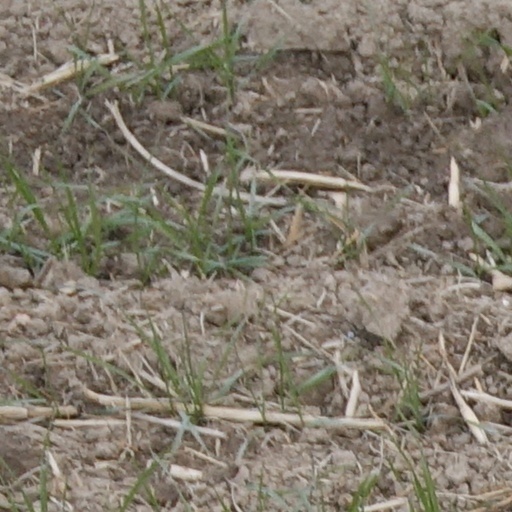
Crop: wheat